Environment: real
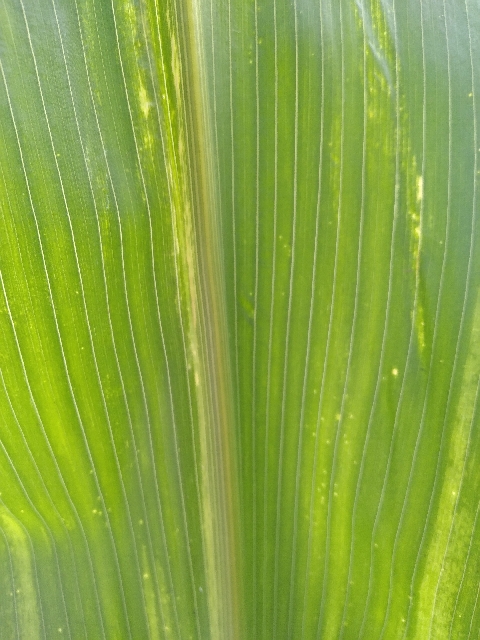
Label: lethal_necrosis